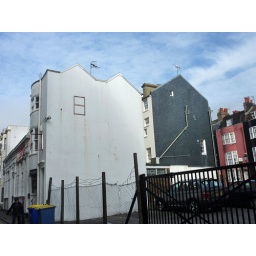
Two interesting walls near each other: one almost white and the other almost black